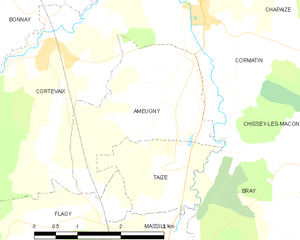
Carte des communes françaises